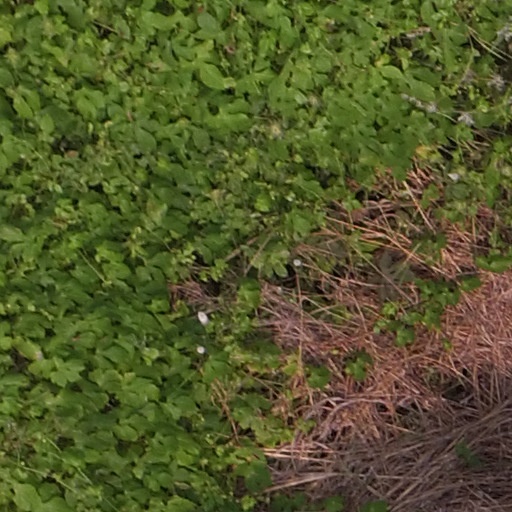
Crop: maize; corn